Subhi Bey Barakat

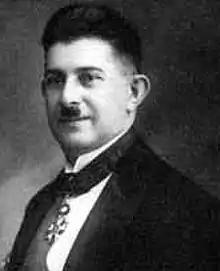
Official portrait,

Subhi Bey Barakat al-Khalidi (1889–1939) was a Turkish-born Syrian politician who served as the first president of Syria from 1922 until his resignation in 1925. He served during the French Mandate where the French controlled the country. He also served as the fourth prime minister during his tenure as president.